Halting site

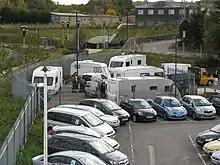
A Traveller camp in a car park

On conclusion of the Chilmington Site pilot scheme the British Ministry of Housing and Local Government adopted as policy the construction of purpose-build Gypsy and Traveller Sites in every municipal area in the country. The policy was promoted as an alternative to the ad hoc approach used hitherto of officials "moving people off one unauthorised site and leaving them to find another one". Chilmington Gypsy Site has expanded over the intervening decades in line with the expansion of Ashford itself.